De ou par Marcel Duchamp ou Rrose Sélavy (La Boîte-en-valise)

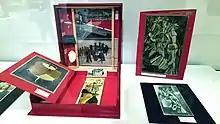
Duchamp's "Boîte-en-valise", Cleveland Museum of Art

La Boîte-en-valise (box in a suitcase) is a type of mixed media assemblage by Marcel Duchamp consisting of a group of reproductions of the artist's works inside a box that was, in some cases, accompanied by a leather valise or suitcase. Duchamp made multiple versions of this type between 1935 and 1966. Titled "From or by Marcel Duchamp or Rrose Sélavy" ("The Box in a Valise") ("de ou par Marcel Duchamp ou Rrose Sélavy" ["Boîte-en-valise"]), Duchamp conceived of the boxes as a portable museum:Instead of painting something new, my aim was to reproduce the paintings and objects I liked and collect them in as small a space as possible. I did not know how to go about it. I first thought of a book, but I did not like the idea. Then it occurred to me that it could be a box in which all my works would be collected and mounted like in a small museum, a portable museum, so to speak. This is it, this valise.